Offal

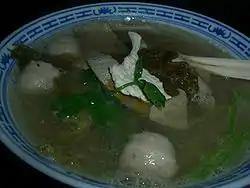
Pig's organ soup from Singapore

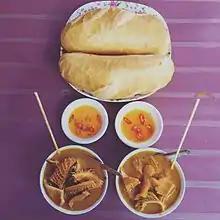
Phá lấu as served in Vietnam

In China, many organs and animal-parts are used for food or traditional Chinese medicine. Since pork is the most consumed non-seafood meat in China, popular pork offal dishes include stir-fried pork kidneys with oyster sauce, ginger and scallions, "五更肠旺—Wu Geng Chang Wang", a spicy stew with preserved mustard, tofu, pork intestine slices and congealed pork blood cubes. "炸肥肠—Zha Fei Chang", deep fried pork intestine slices and dipped in a sweet bean sauce, is commonly offered by street hawkers. Pork tongue slices with salt and sesame oil is also a popular dish, especially in Sichuan province. Braised pork ear strips in soy sauce, five-spice powder and sugar is a common "cold plate" appetizer available as hawker food or in major local supermarkets. Stir-fried pork kidneys or liver slices with oyster sauce, ginger and scallions or in soups is a regular dish in southern provinces. Pork blood soup is at least 1,000 years old since the Northern Song dynasty, when the quintessential Chinese restaurant and eateries became popular. Pork blood soup and dumplings, jiaozi, were recorded as food for night labourers in Kaifeng. In Shanghai cuisine, the soup has evolved into the well-known "酸辣湯—Suan La Tang", Hot and Sour Soup, with various additional ingredients. As well as pork, the offal of other animals is used in traditional Chinese cooking, most commonly cattle, duck, and chicken.